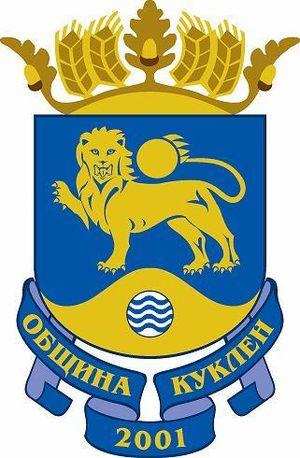
Kuklen est une ville du sud de la Bulgarie.